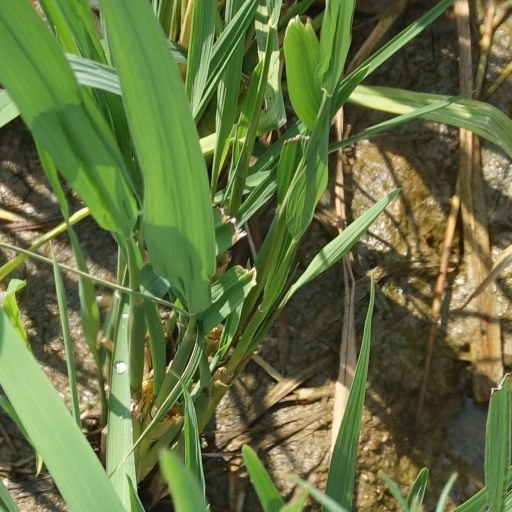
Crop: rice